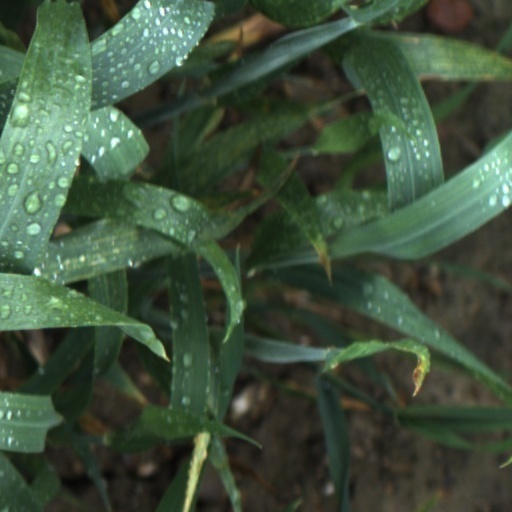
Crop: wheat